Patchogue, New York

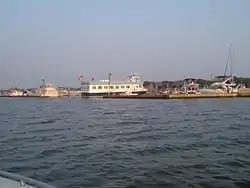
A Watch Hill ferryboat docked at the terminal in Patchogue in 2003

The Patchogue LIRR station, located on the Long Island Rail Road's Montauk Branch is located within and serves the Village of Patchogue. Located near the heart of the village's downtown, it serves as one of Suffolk County's major transportation hubs.